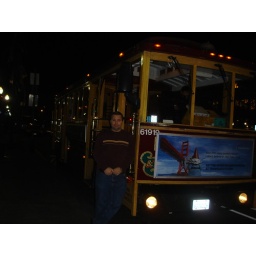
A street car in front of Pier 39